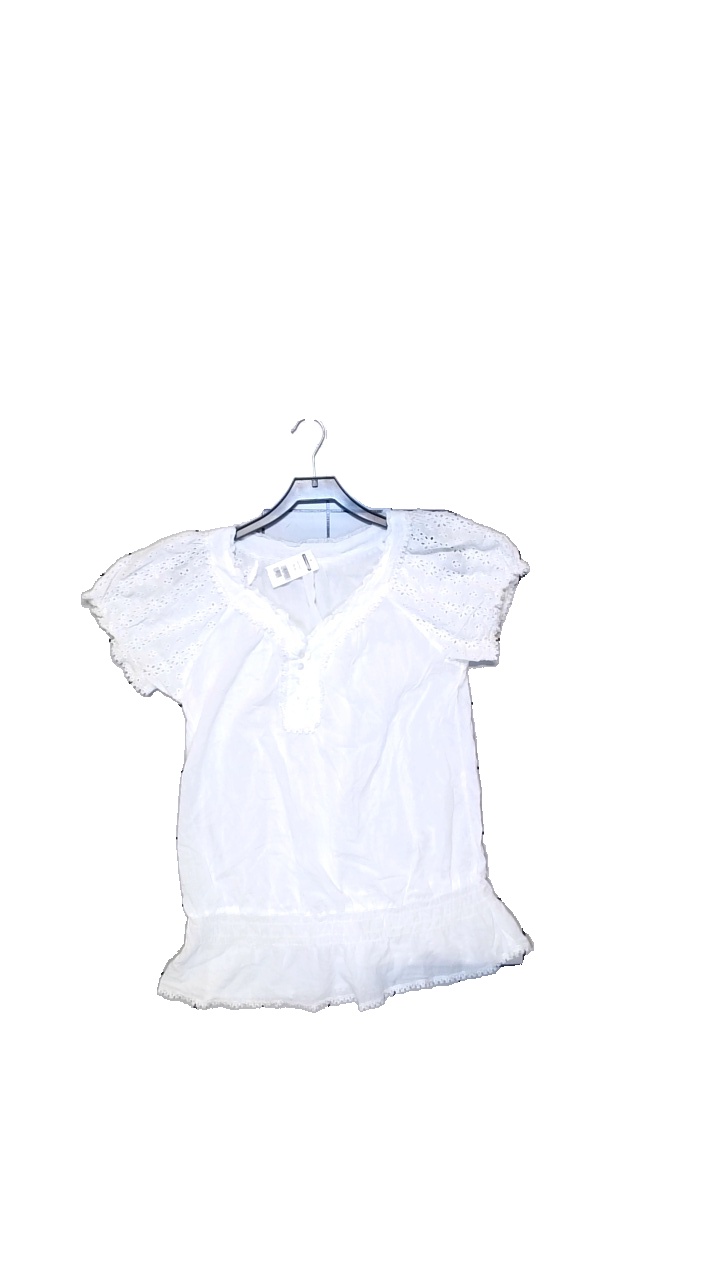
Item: Blouse (Ladies)
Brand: Missing
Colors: White
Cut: Loose, Long
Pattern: Lace
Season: Summer
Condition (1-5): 5
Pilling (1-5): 5
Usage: Reuse
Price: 50-100